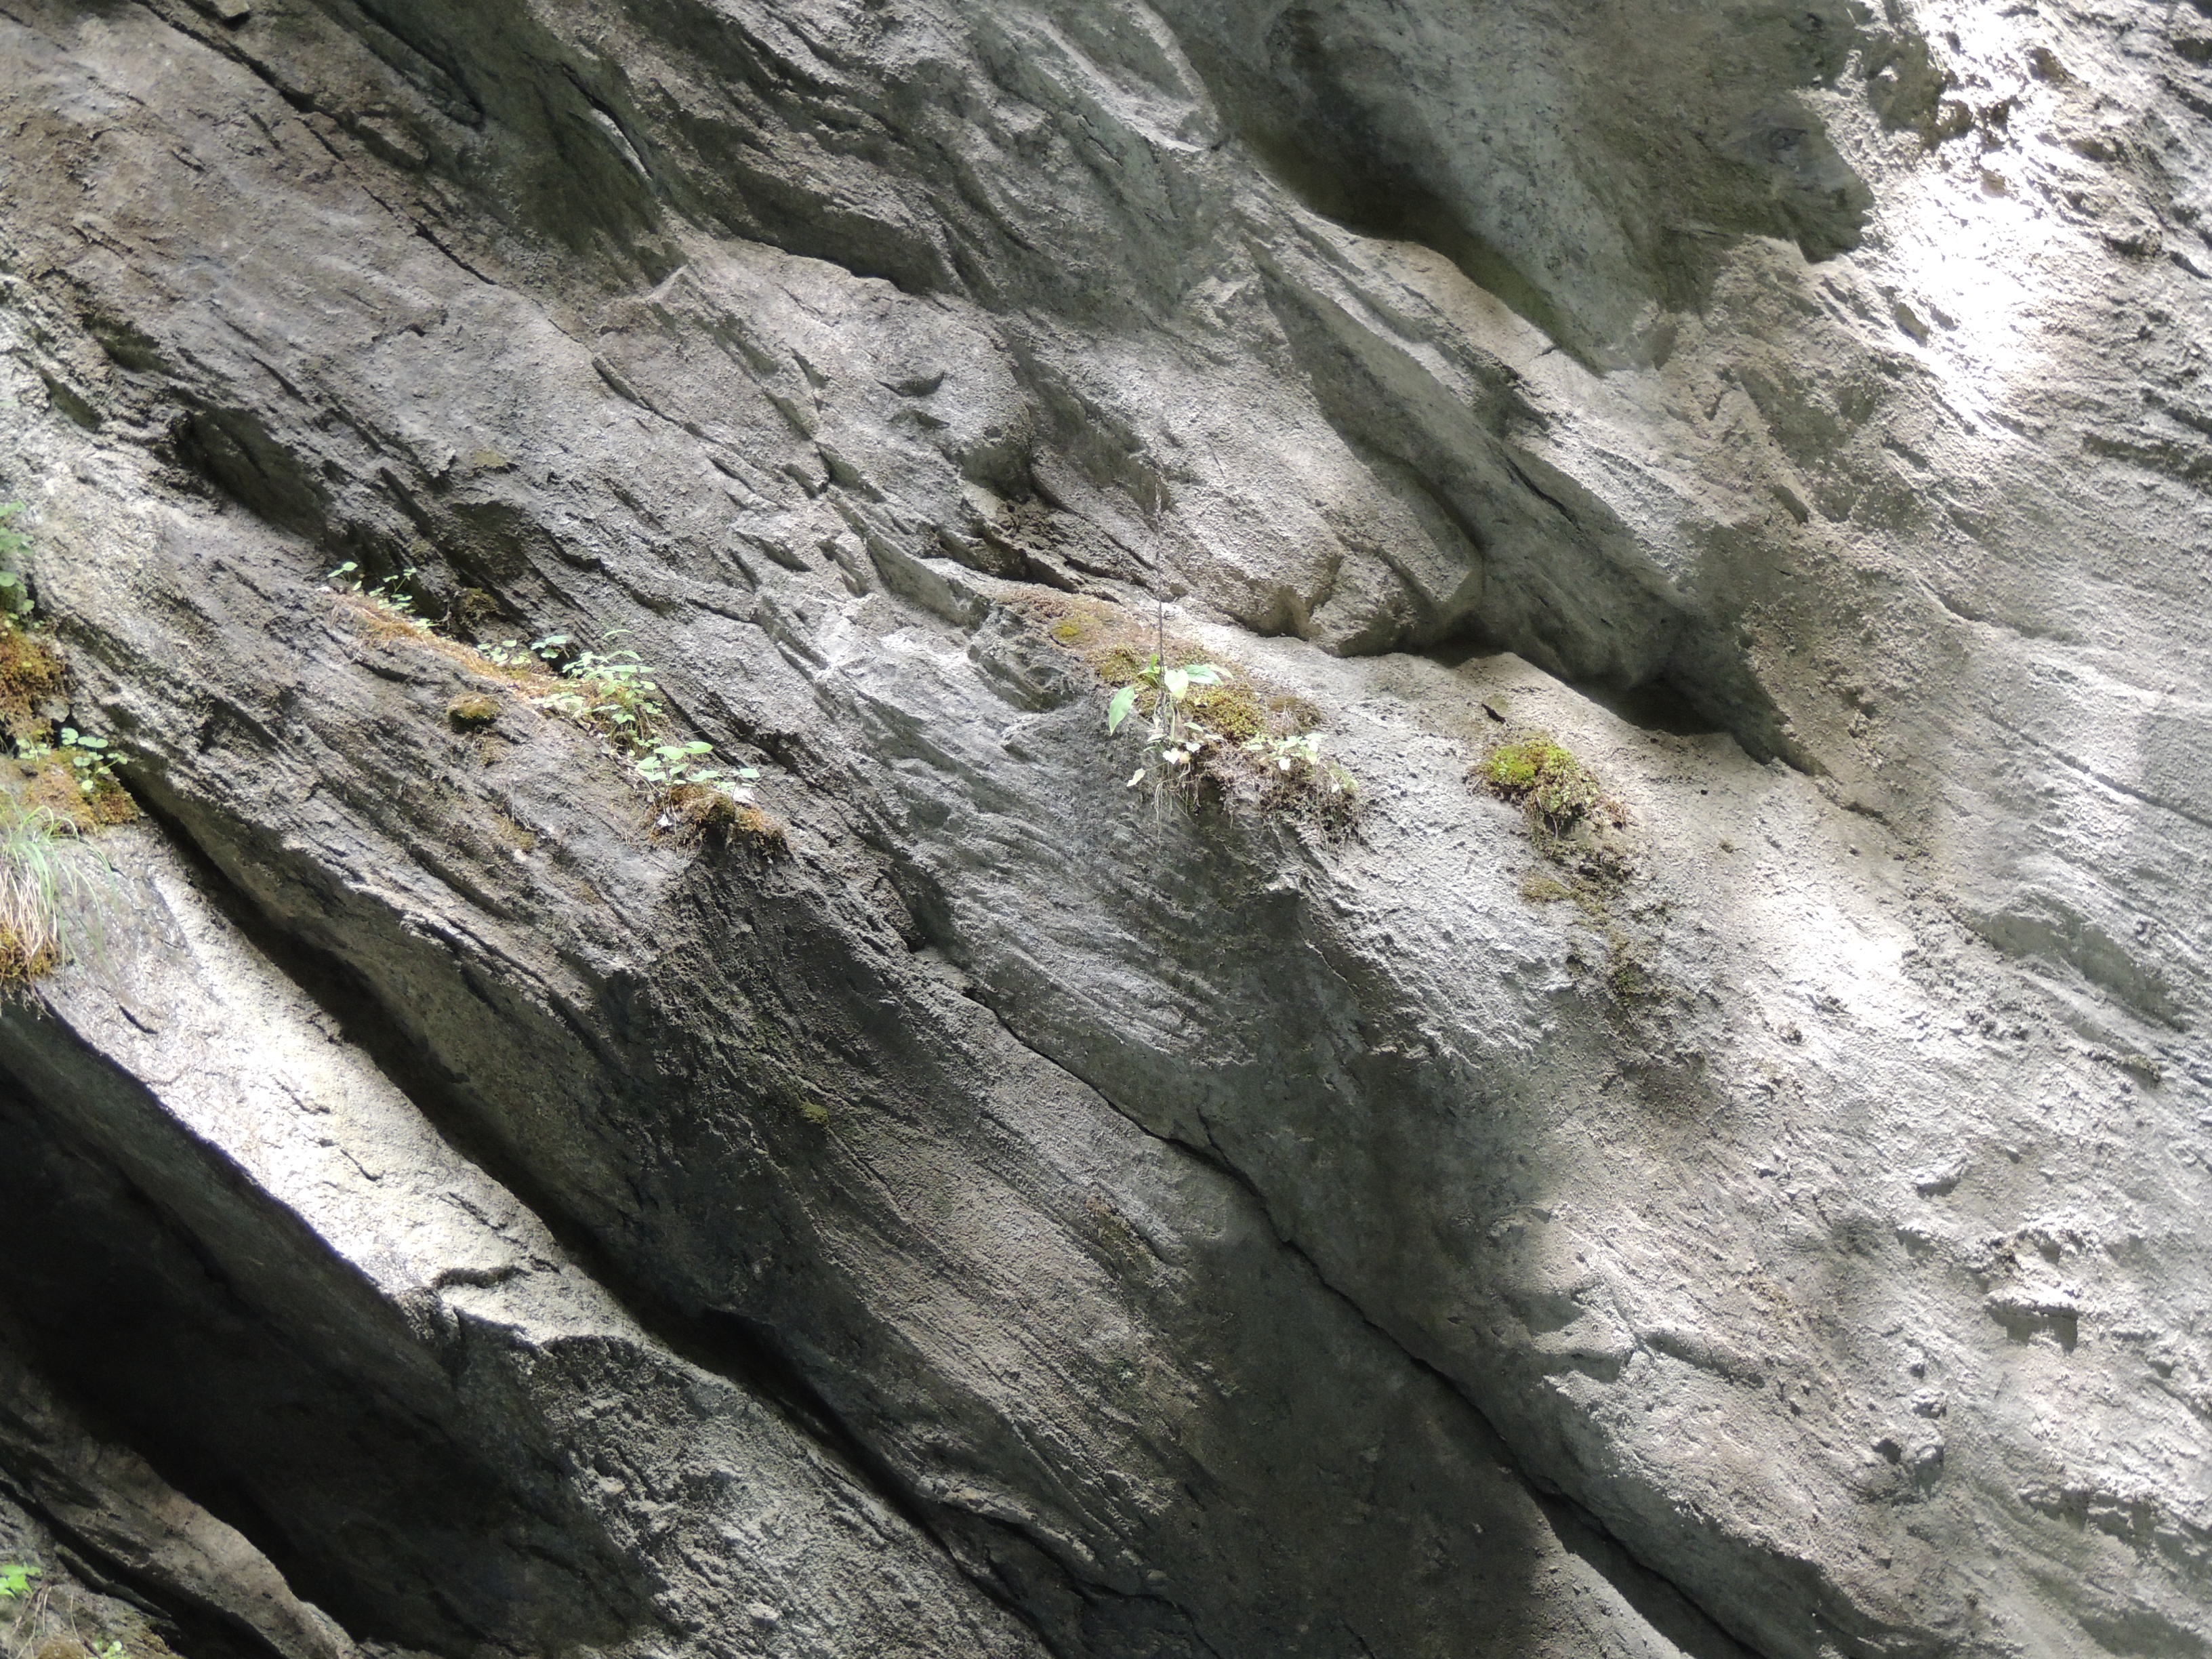
rock, adventure, wall, recreation, formation, cliff, climbing, rock climbing, terrain, ridge, grey, stones, geology, sports, ravine, wadi, outdoor recreation, geological phenomenon, sport climbing